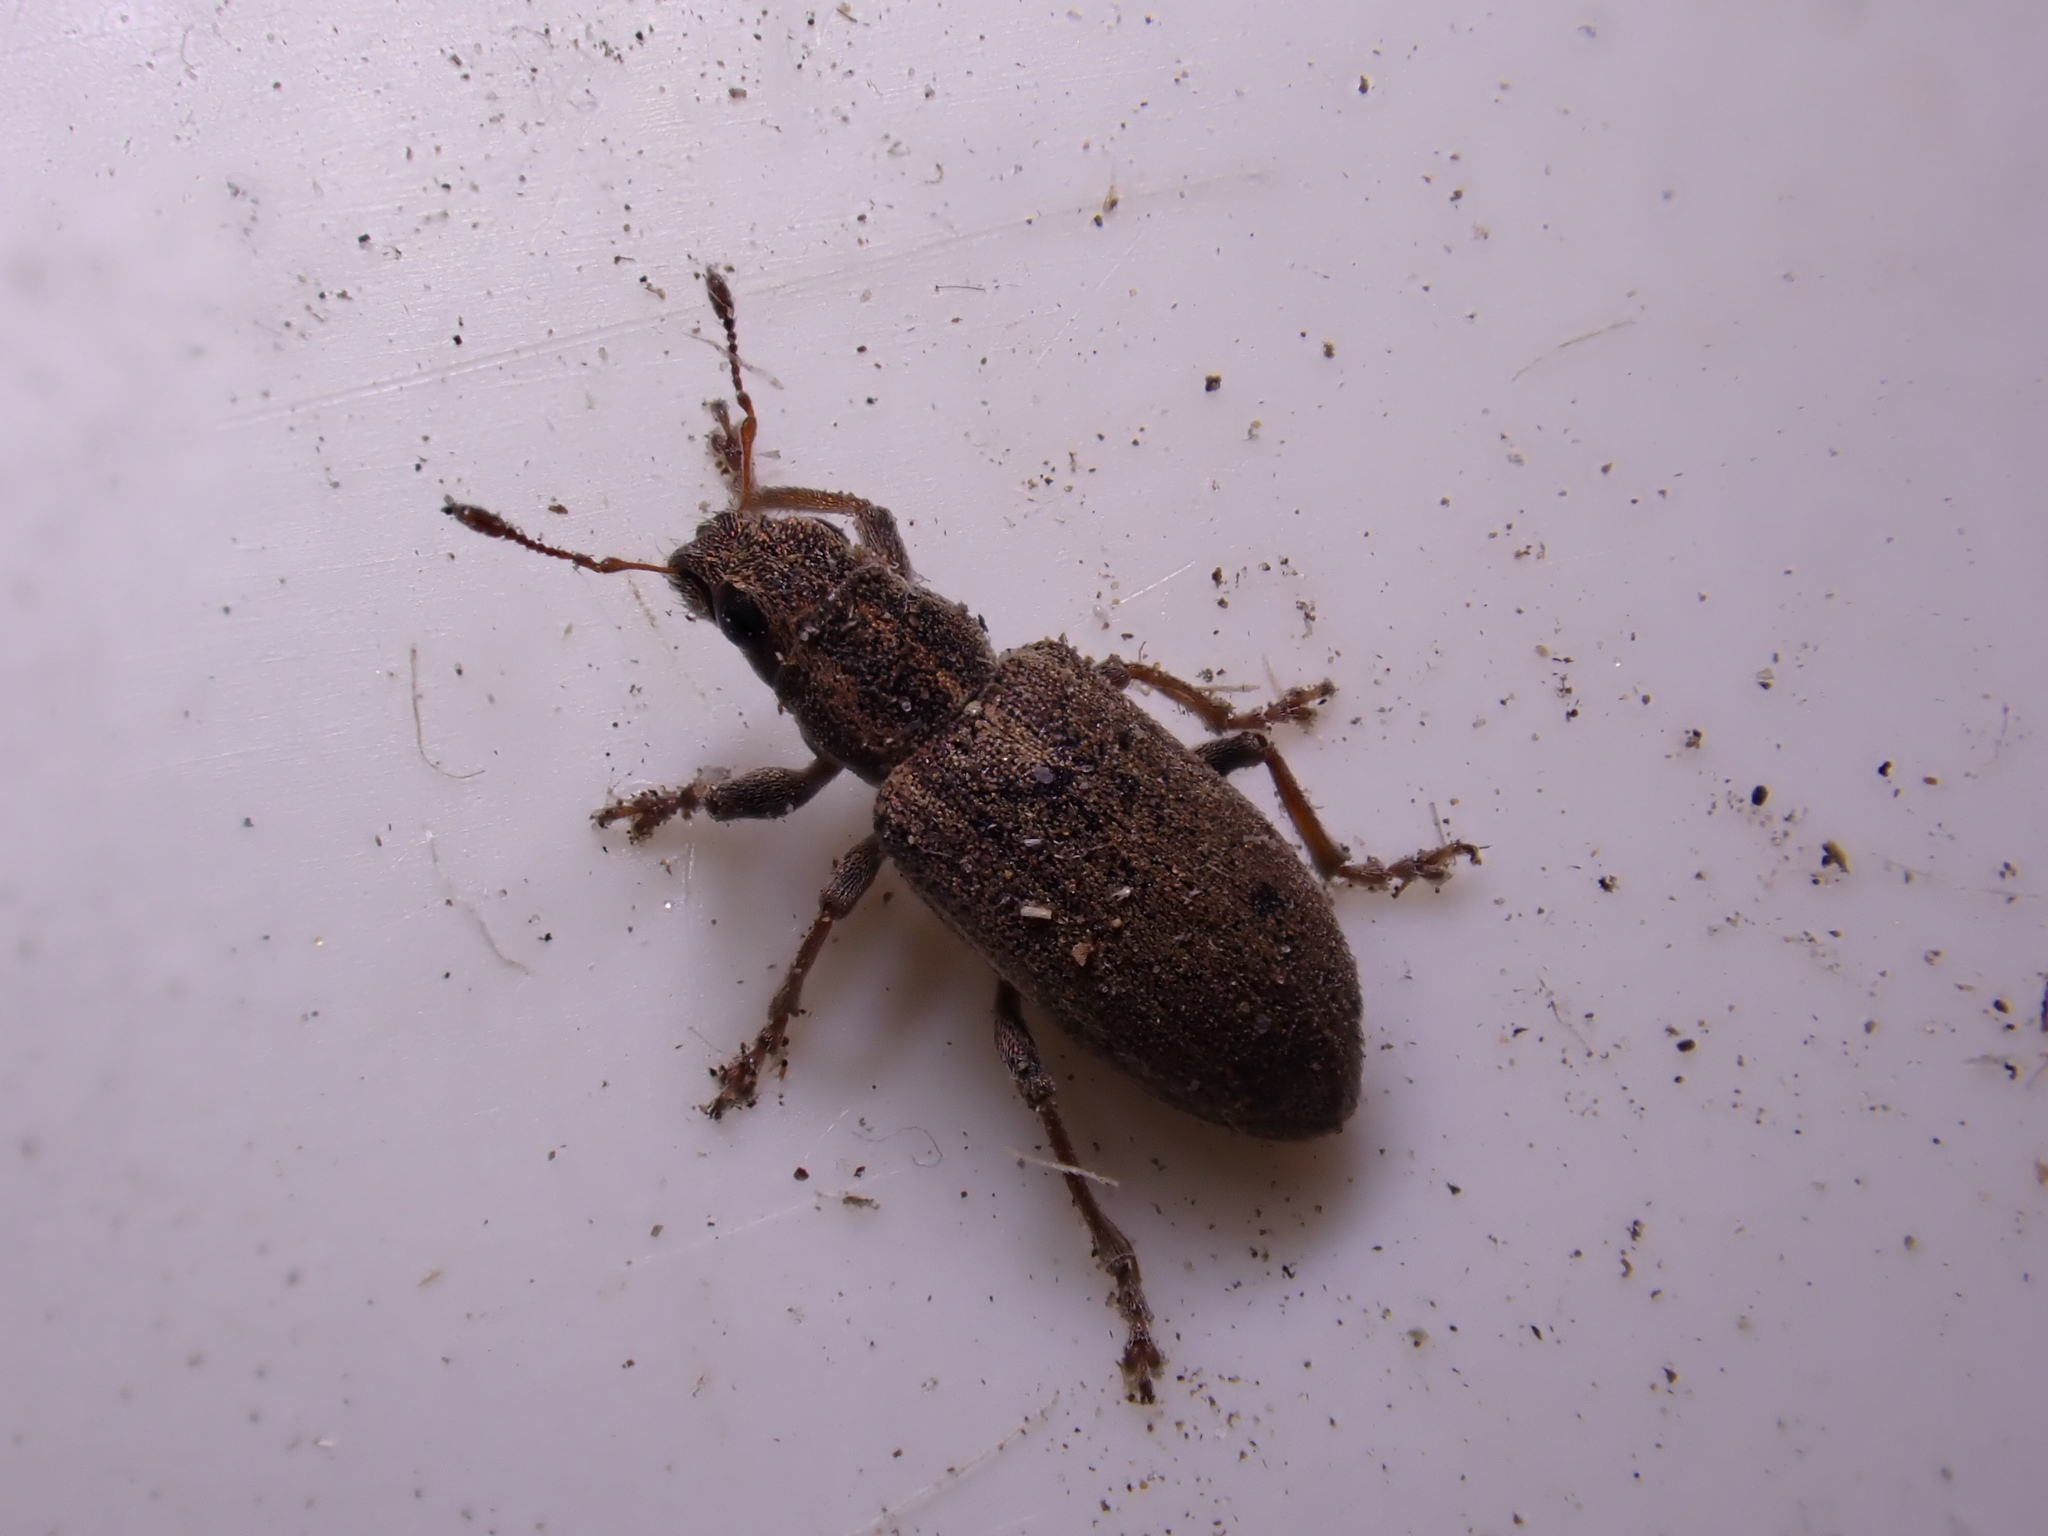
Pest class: pea_leaf_weevil